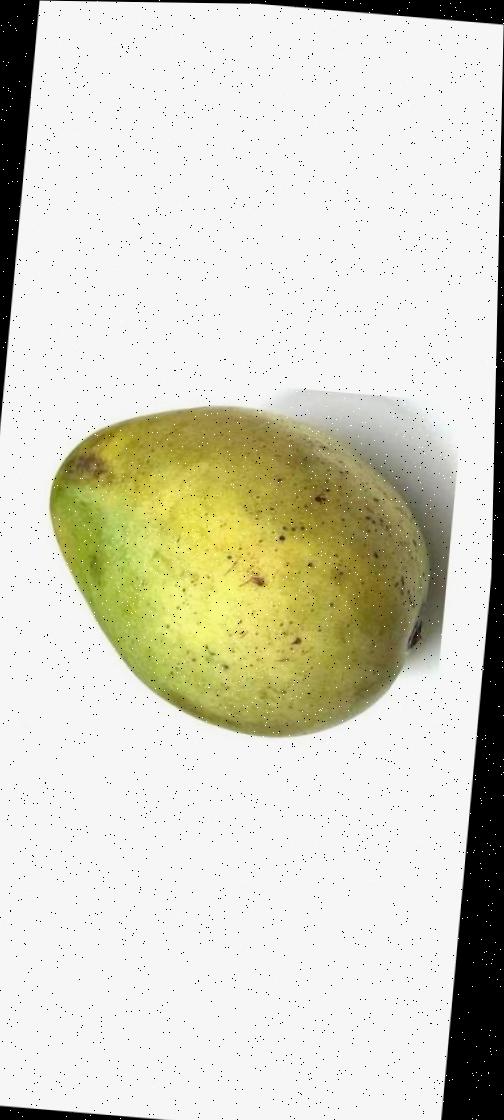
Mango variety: Fazli Shurmai